Anecdotal cognitivism

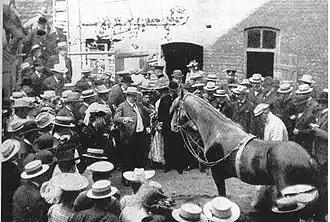
Clever Hans

Contemporary scientific interest in animal minds, cognition and behaviour stem from Charles Darwin's nineteenth century seminal text, "Theory of Evolution". Rather than showing the reader a series of tables, statistics and diagrams Darwin informed the reader with examples of animal behaviour he collected from both his observations, and the observations of others from all over the world. Anecdotal cognitivism was also practiced in his 1872 publication, "The Expression of the Emotions in Man and Animals," with theories relating to the universality and evolution of the facial expressions in animals. Darwin's interest in the mental states of animals instigated the anecdotal cognitivism method which involved collecting stories about animal behaviour from both lay people and amateur naturalists. These stories provided evidence of the cognitive states in particular animal cases. Evidence collected was often from a single witness whose account of the incident may have been second or third hand and was often not from a scientifically trained person.